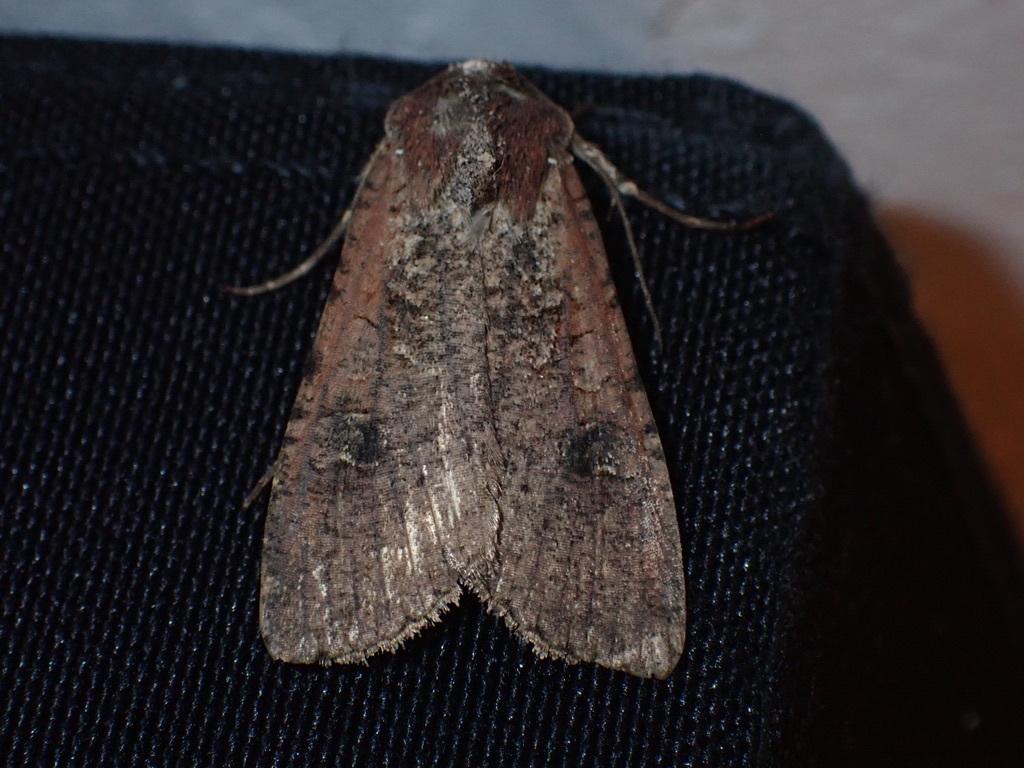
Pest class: cutworms